Battle of Austerlitz

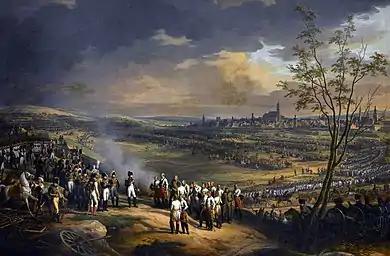
Napoleon accepts the surrender of General Mack and the Austrian army at Ulm. Painting by Charles Thévenin

In August 1805, Napoleon, Emperor of the French since December of the previous year, turned his sights from the English Channel to the Rhine to deal with the new Austrian and Russian threats. On 25 September after a feverish march in great secrecy, 200,000 French troops began to cross the Rhine on a front of . Mack had gathered the greater part of the Austrian army at the fortress of Ulm in Swabia.